Ceresiosaurus

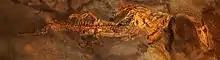
"Ceresiosaurus lanzi"

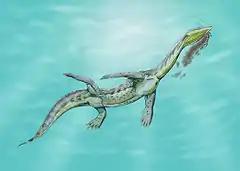
Restoration

"Ceresiosaurus" was much more elongated than its relatives, reaching in length, and had fully developed flippers with no trace of visible toes. It had multiple elongated phalanges, making the flippers much longer than in most other nothosaurs, and more closely resembling those of the later plesiosaurs. "Ceresiosaurus" also had the shortest skull of any known nothosaur, which further increased its resemblance to plesiosaurs.